Dudmaston Hall

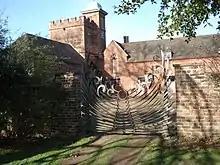
Eternity Gates by Antony Robinson, installed in 1983 to celebrate the ruby wedding anniversary of Sir George and Lady Rachel Labouchere

Rachel Hamilton-Russell (1908–1996) was the daughter of Olive, who was herself the daughter of Francis Wolryche-Whitmore and Alice Darby of Coalbrookdale. She was bequeathed the estate by her uncle, Geoffrey, on condition that it should pass to the National Trust. Rachel had trained as a botanical artist at the Flatford Field Studies Centre and established an important collection of paintings and drawings of plants at Dudmaston.